Justin Vernon

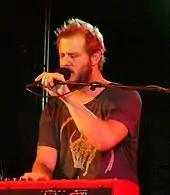
Vernon performing with Bon Iver in Black Cat, Washington, D.C., in 2008

Vernon came to international prominence with "For Emma, Forever Ago", his first album as Bon Iver, which he recorded isolated in a northern Wisconsin cabin during the winter months of 2006 and 2007, while he was going through health and personal difficulties. The album was self-released by Vernon in July 2007 and after it received several positive reviews, including from "Pitchfork", the album was rereleased in February 2008 and released internationally in May of that year.